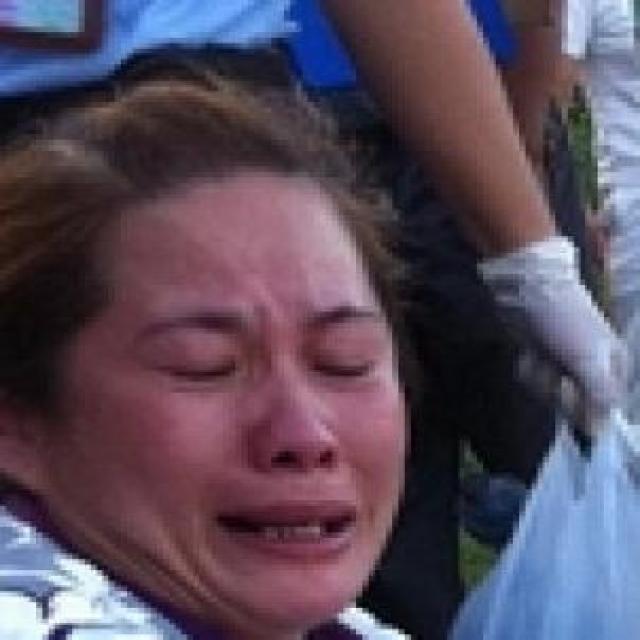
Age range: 21-44